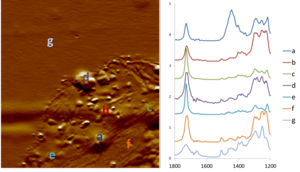
Exemple de nanospectroscopie AFM-IR (atomic force microscope infrared-spectroscopy) montrant une particule d'encre sèche de toner d'imprimante laser, et l'analyse chimique résolue spatialement
Le toner est une encre en poudre utilisée dans les imprimantes laser, les imprimantes LED et les photocopieurs pour imprimer du texte et des images sur du papier par électrophotographie. Cette poudre est constituée en majeure partie de particules ultrafines de matière plastique, de résine et de métaux ou métalloïdes.